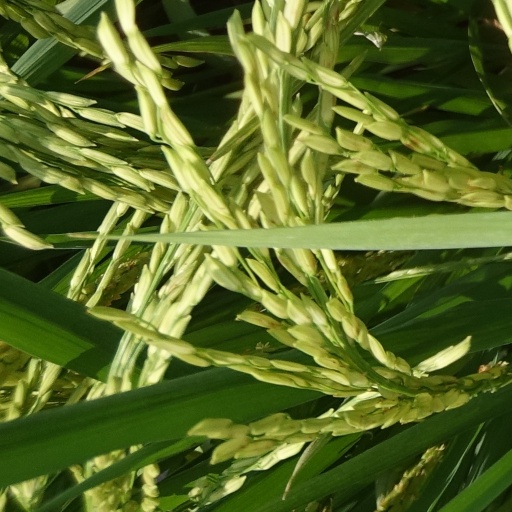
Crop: rice